USS Jarvis (DD-799)

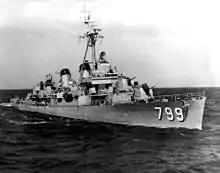
"Jarvis" in the late 1950s.

"Jarvis" resumed operations with the Atlantic Fleet and on 4 May 1954 deployed to the Mediterranean, arriving Naples, Italy, 18 May. Before returning to Norfolk 9 July, she operated with the mighty 6th Fleet, America's deterrent to Communist aggression in the Middle East.